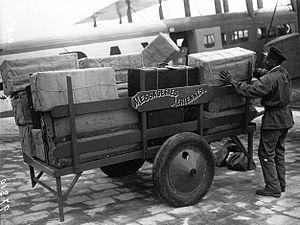
Un chariot à bagages de la Compagnie des Messageries Aériennes à l'aéroport du Bourget en 1922.
Compagnie des messageries aériennes est une compagnie aérienne française, fondée en février 1919 par Louis-Charles Bréguet. Les autres fondateurs sont Louis Blériot, Louis Renault et René Caudron. La première voie commerciale, un service de fret et de courrier entre Paris et Lille, débuta le 18 avril 1919 à l'aide d'anciens avions militaires Breguet XIV. Le 19 septembre de la même année un service de transport international de voyageurs entre Paris et Londres a été lancé, en utilisant également des Breguet XIV.